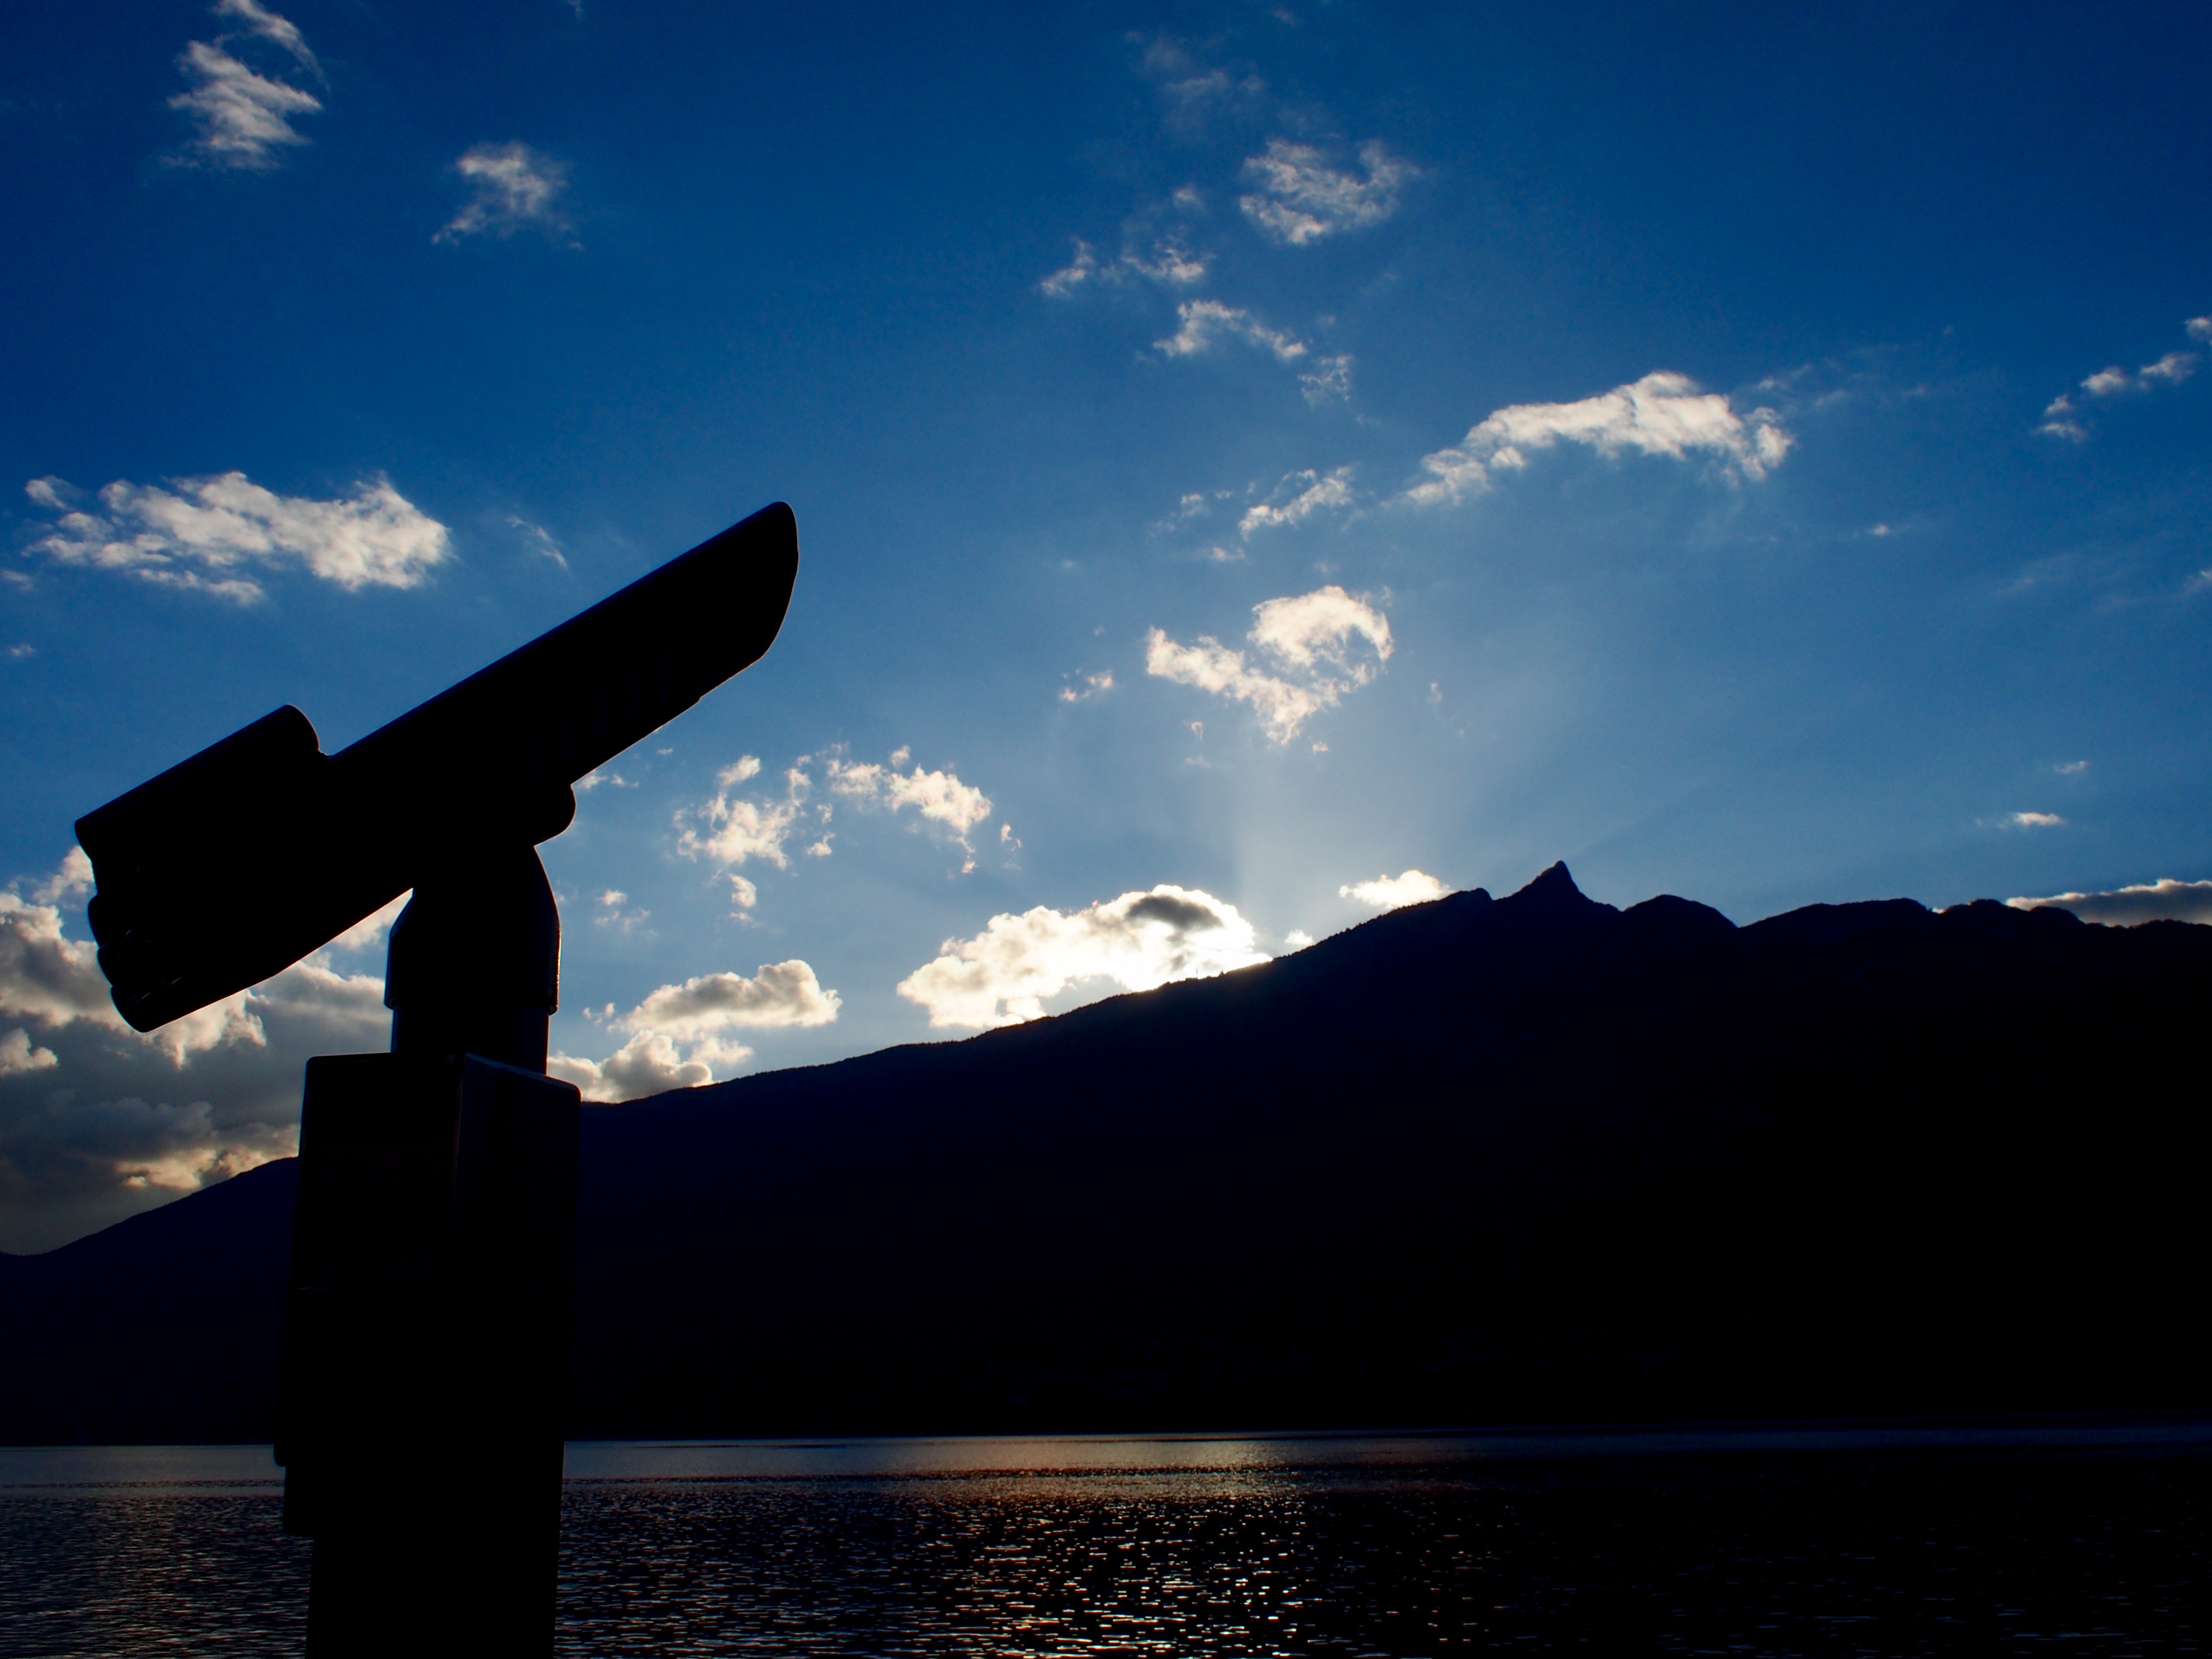
sea, horizon, light, cloud, sky, sunrise, sunset, sunlight, morning, dawn, dusk, evening, reflection, vehicle, atmosphere of earth